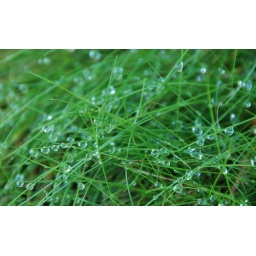
Waterdrops in the grass outside our house